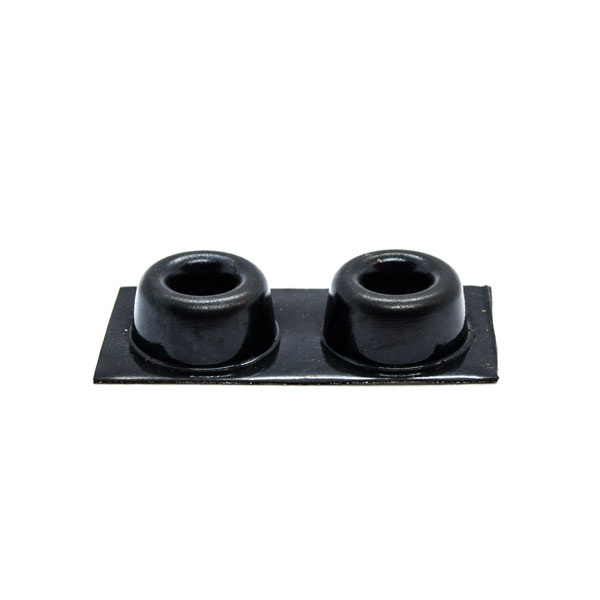
Gummifot Rancilio Silvia
2st gummifötter till Rancilio Silvia Dimension: 22x10 mm Passar till bl.a: Rancilio: Silvia.
Brand: Rancilio
Category: Home & Garden > Kitchen & Dining > Kitchen Appliance Accessories > Coffee Maker & Espresso Machine Accessories > Coffee Maker & Espresso Machine Replacement Parts > Rubber Feet